Health effects of sunlight exposure

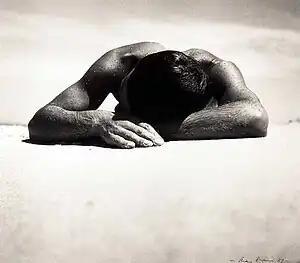
"Sunbaker", by Max Dupain

Exposure of skin to ultraviolet radiation from sunlight presents both positive and negative health effects. On the positive side, UV exposure enables the synthesis of vitamin D, which is essential for bone health and potentially plays a role in inhibiting certain cancers. While vitamin D can also be obtained through dietary supplements, UV exposure offers benefits such as enhanced subdermal nitric oxide production and improved endorphin levels, which are not achievable through supplementation alone. Additionally, exposure to visible light supports melatonin synthesis, maintains circadian rhythms, and reduces the risk of seasonal affective disorder.